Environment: real
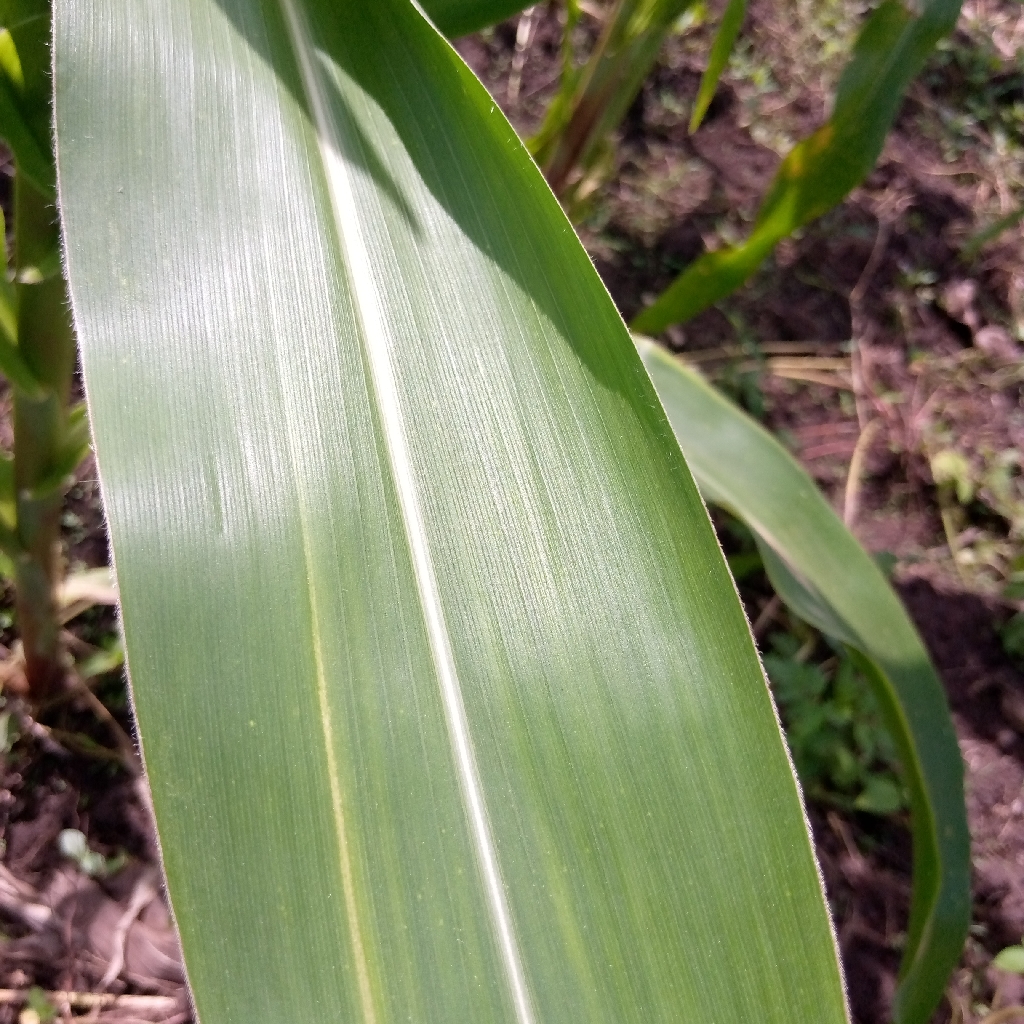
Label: healthy